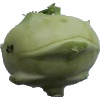
Label: Kohlrabi 1